Gabriela Soukalová

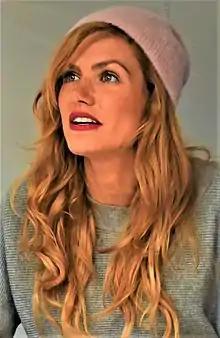
Soukalová in 2019

Gabriela Soukalová, formerly Koukalová (born 1 November 1989 in Jablonec nad Nisou, Czechoslovakia) is a former Czech biathlete and television presenter for TV Prima. She won three Olympic medals at the 2014 Sochi Games and she is a two-time World Championship winner, gold medalist at the 2015 Kontiolahti in mixed relay and gold medalist at 2017 Hochfilzen in 7.5 km sprint. In the 2015/2016 World Cup season she was overall champion, and she has also taken six discipline Crystal Globes: the 2013/2014 individual title, the 2015/2016 sprint, pursuit and mass-start titles, and the 2016/17 sprint and mass start titles.